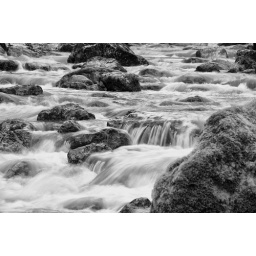
Black and white from the river of the &amp;quot;Gorges du Seon&amp;quot; in Neuchatel